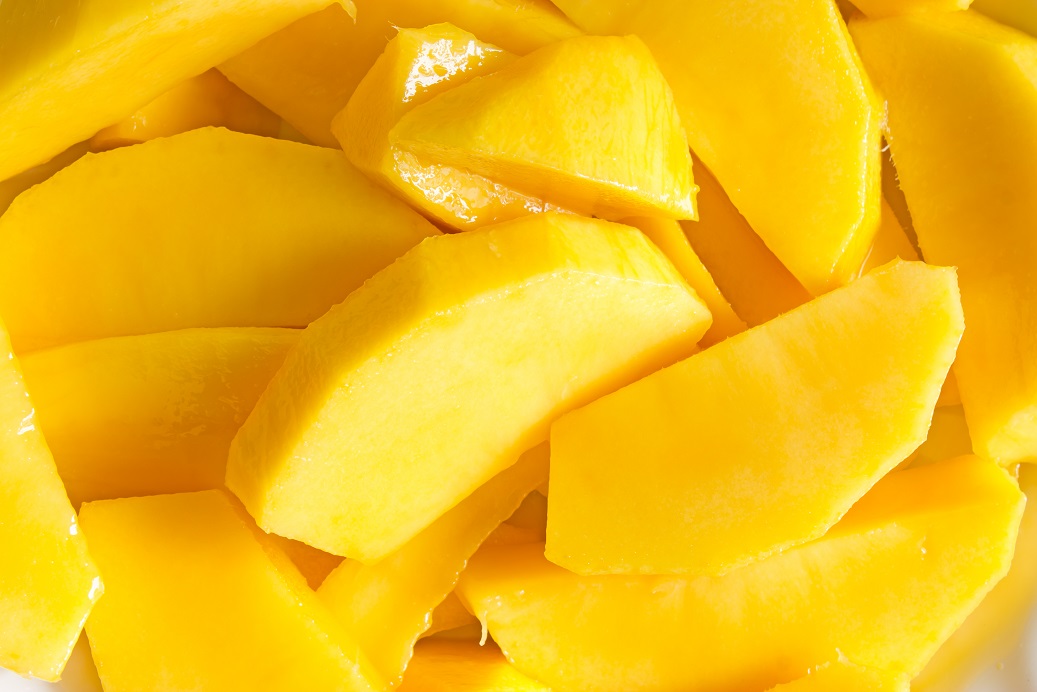
Label: Mango